Narcissus in culture

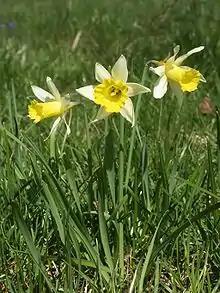
Narcissi ("Easter Bells" or "Lent Lilies") growing in the Spring in Germany

Narcissi are widely celebrated in art and literature. Commonly called daffodil or jonquil, the plant is associated with a number of themes in different cultures, ranging from death to good fortune. Its early blooms are invoked as a symbol of Spring, and associated religious festivals such as Easter, with the Lent lilies or Easter bells amongst its common names. The appearance of the wild flowers in spring is also associated with festivals in many places. While prized for its ornamental value, there is also an ancient cultural association with death, tied to the flower's significance primarily in Greek mythology.